War crimes in occupied Poland during World War II

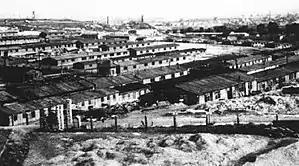
Płaszów concentration camp outside Kraków, 1942

At the end of October 1939, the Germans introduced the death penalty for active disobedience to the German occupation. Plans for mass expulsions and the system of slave labour camps for up to 20 million Poles were made. Himmler thought of moving all Poles to Siberia. In May 1940 he wrote a memorandum; in it, he promised to eventually deport all Poles to the east. Most of them were intended to die during the cultivation of the swamps.